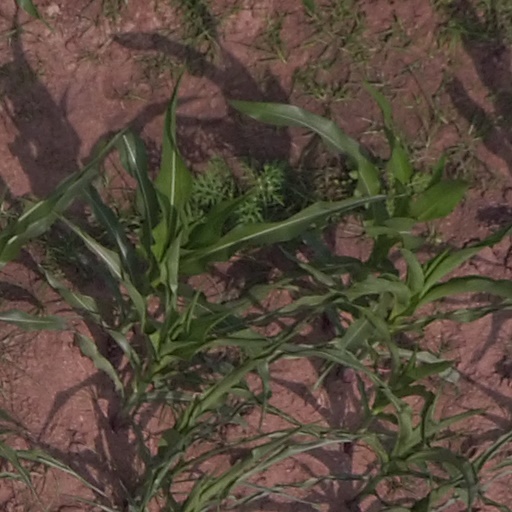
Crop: maize; corn